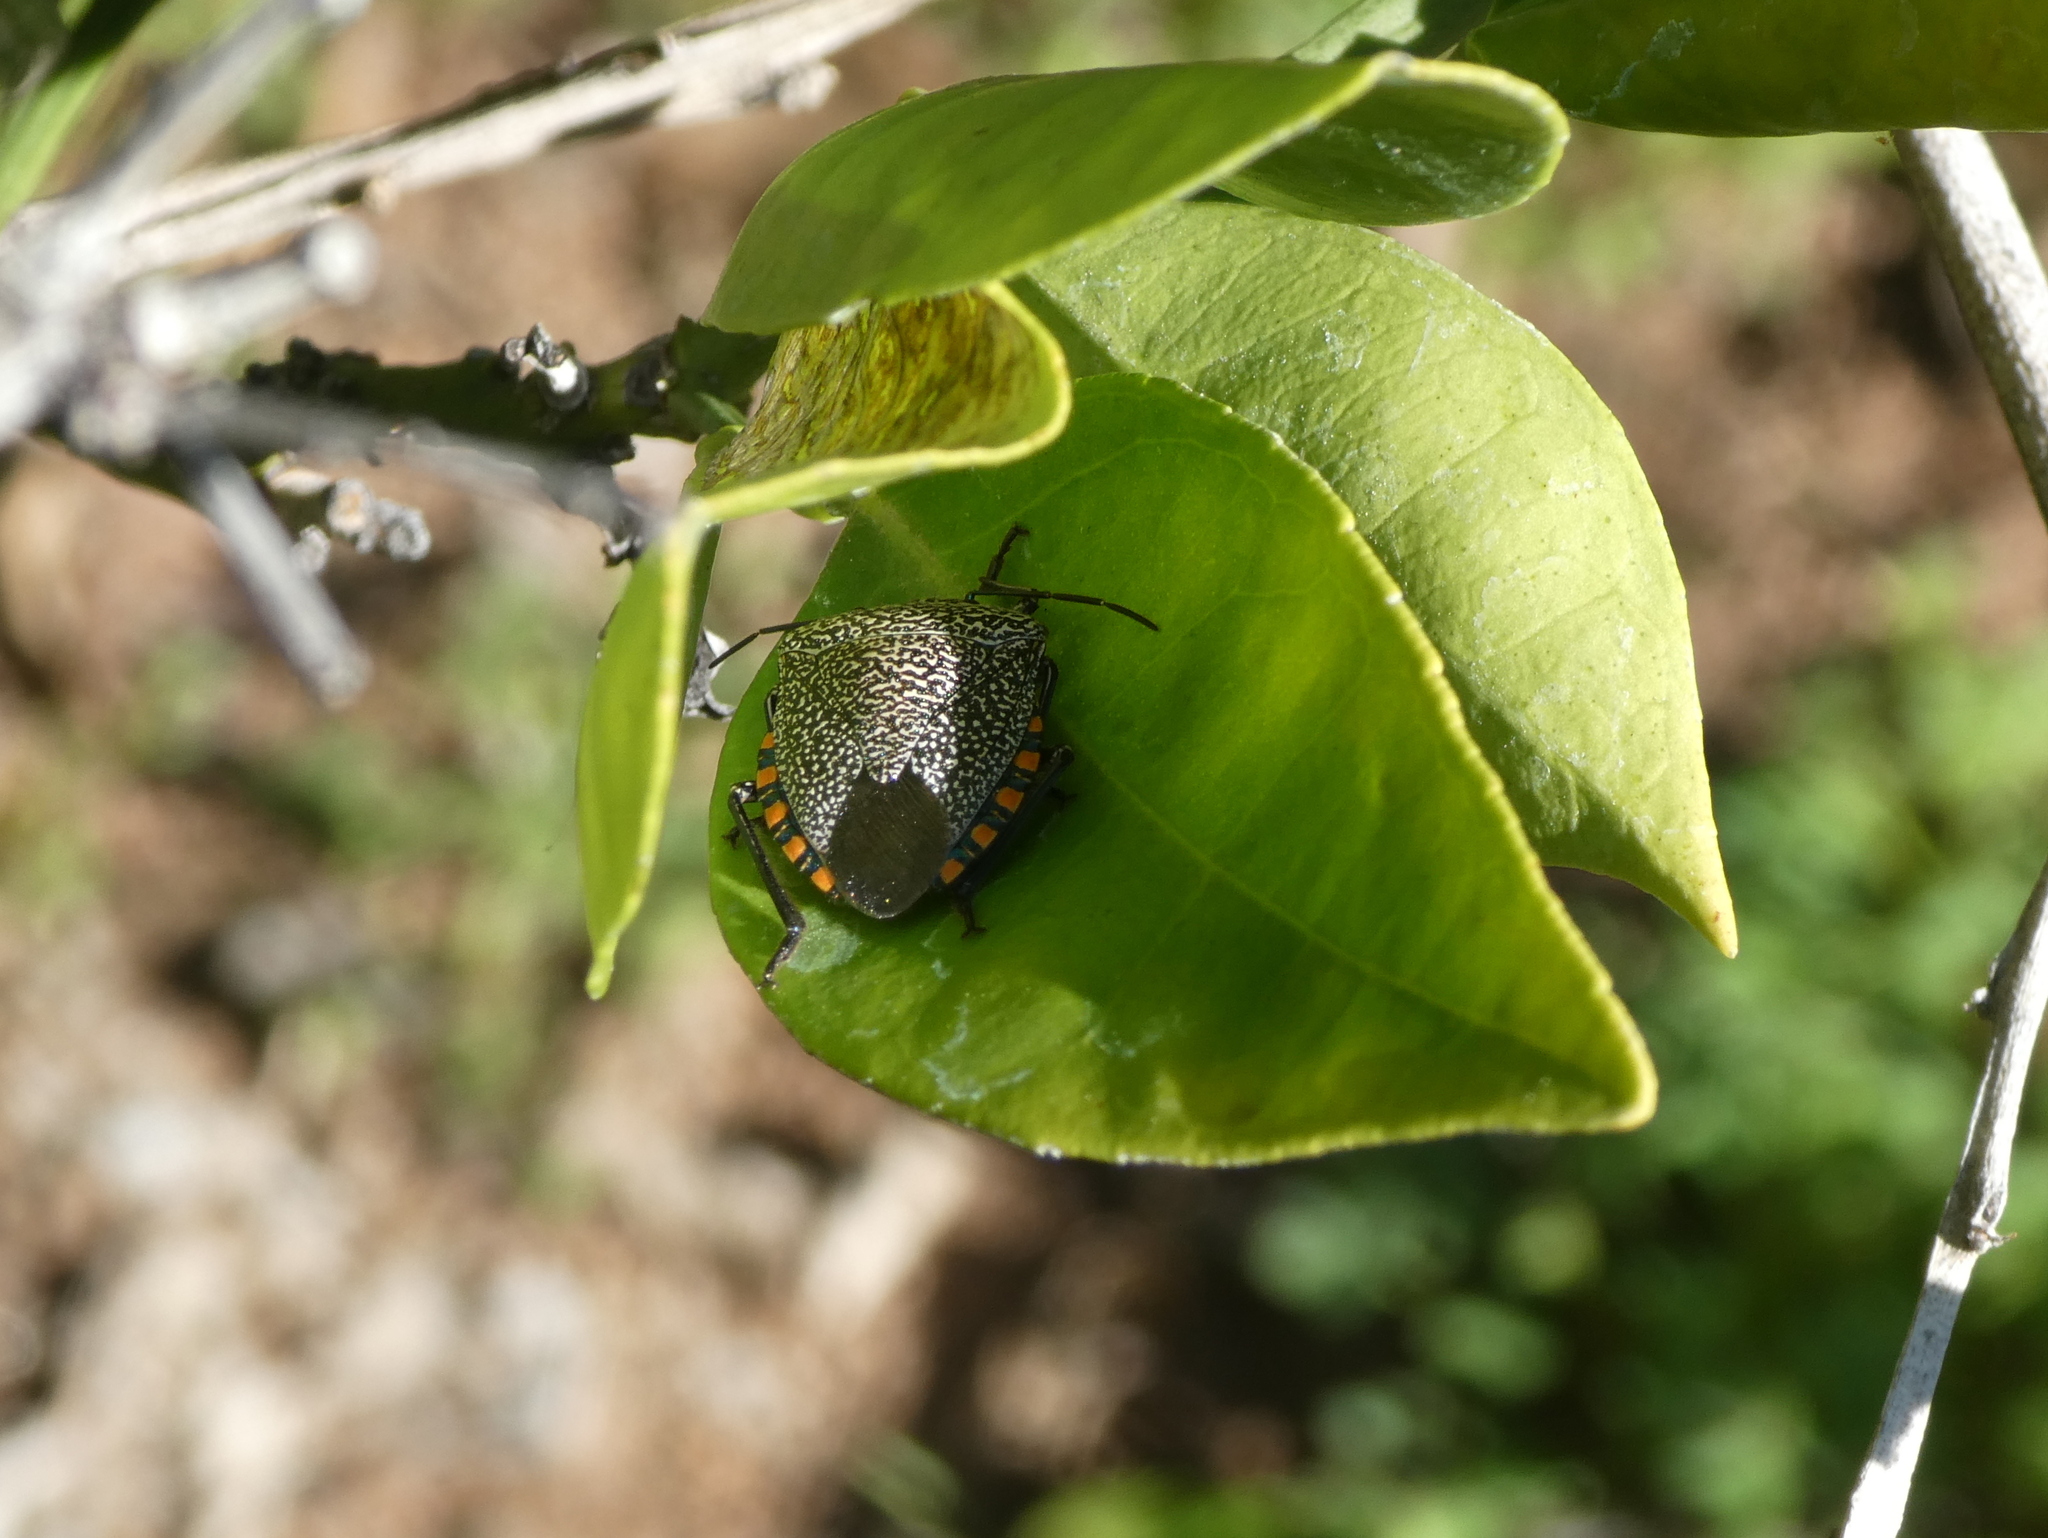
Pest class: stink_bug